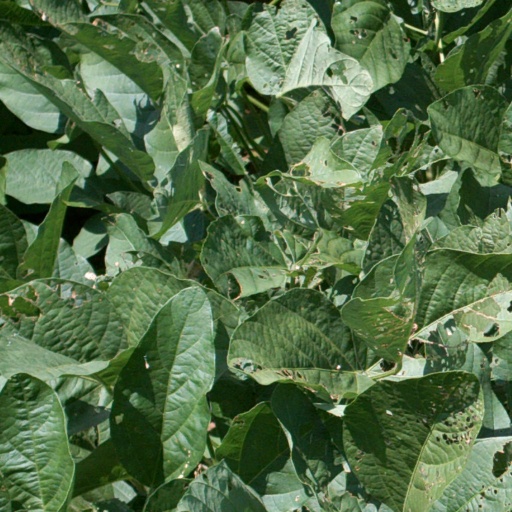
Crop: soybean